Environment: real
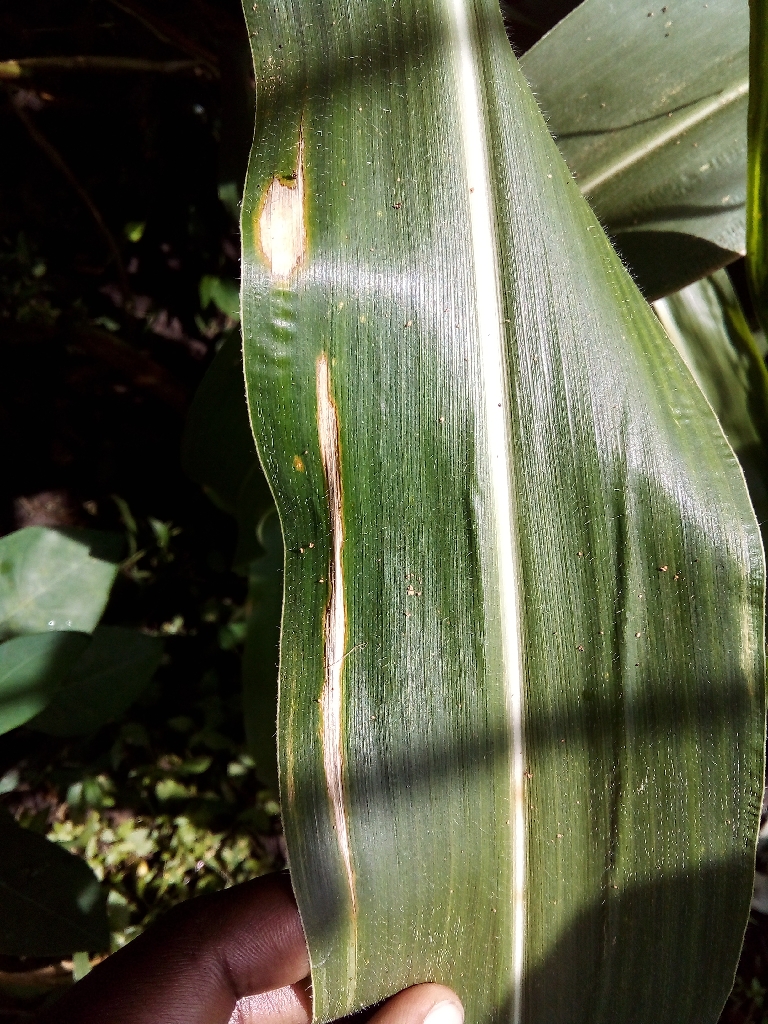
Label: northern_corn_leaf_blight